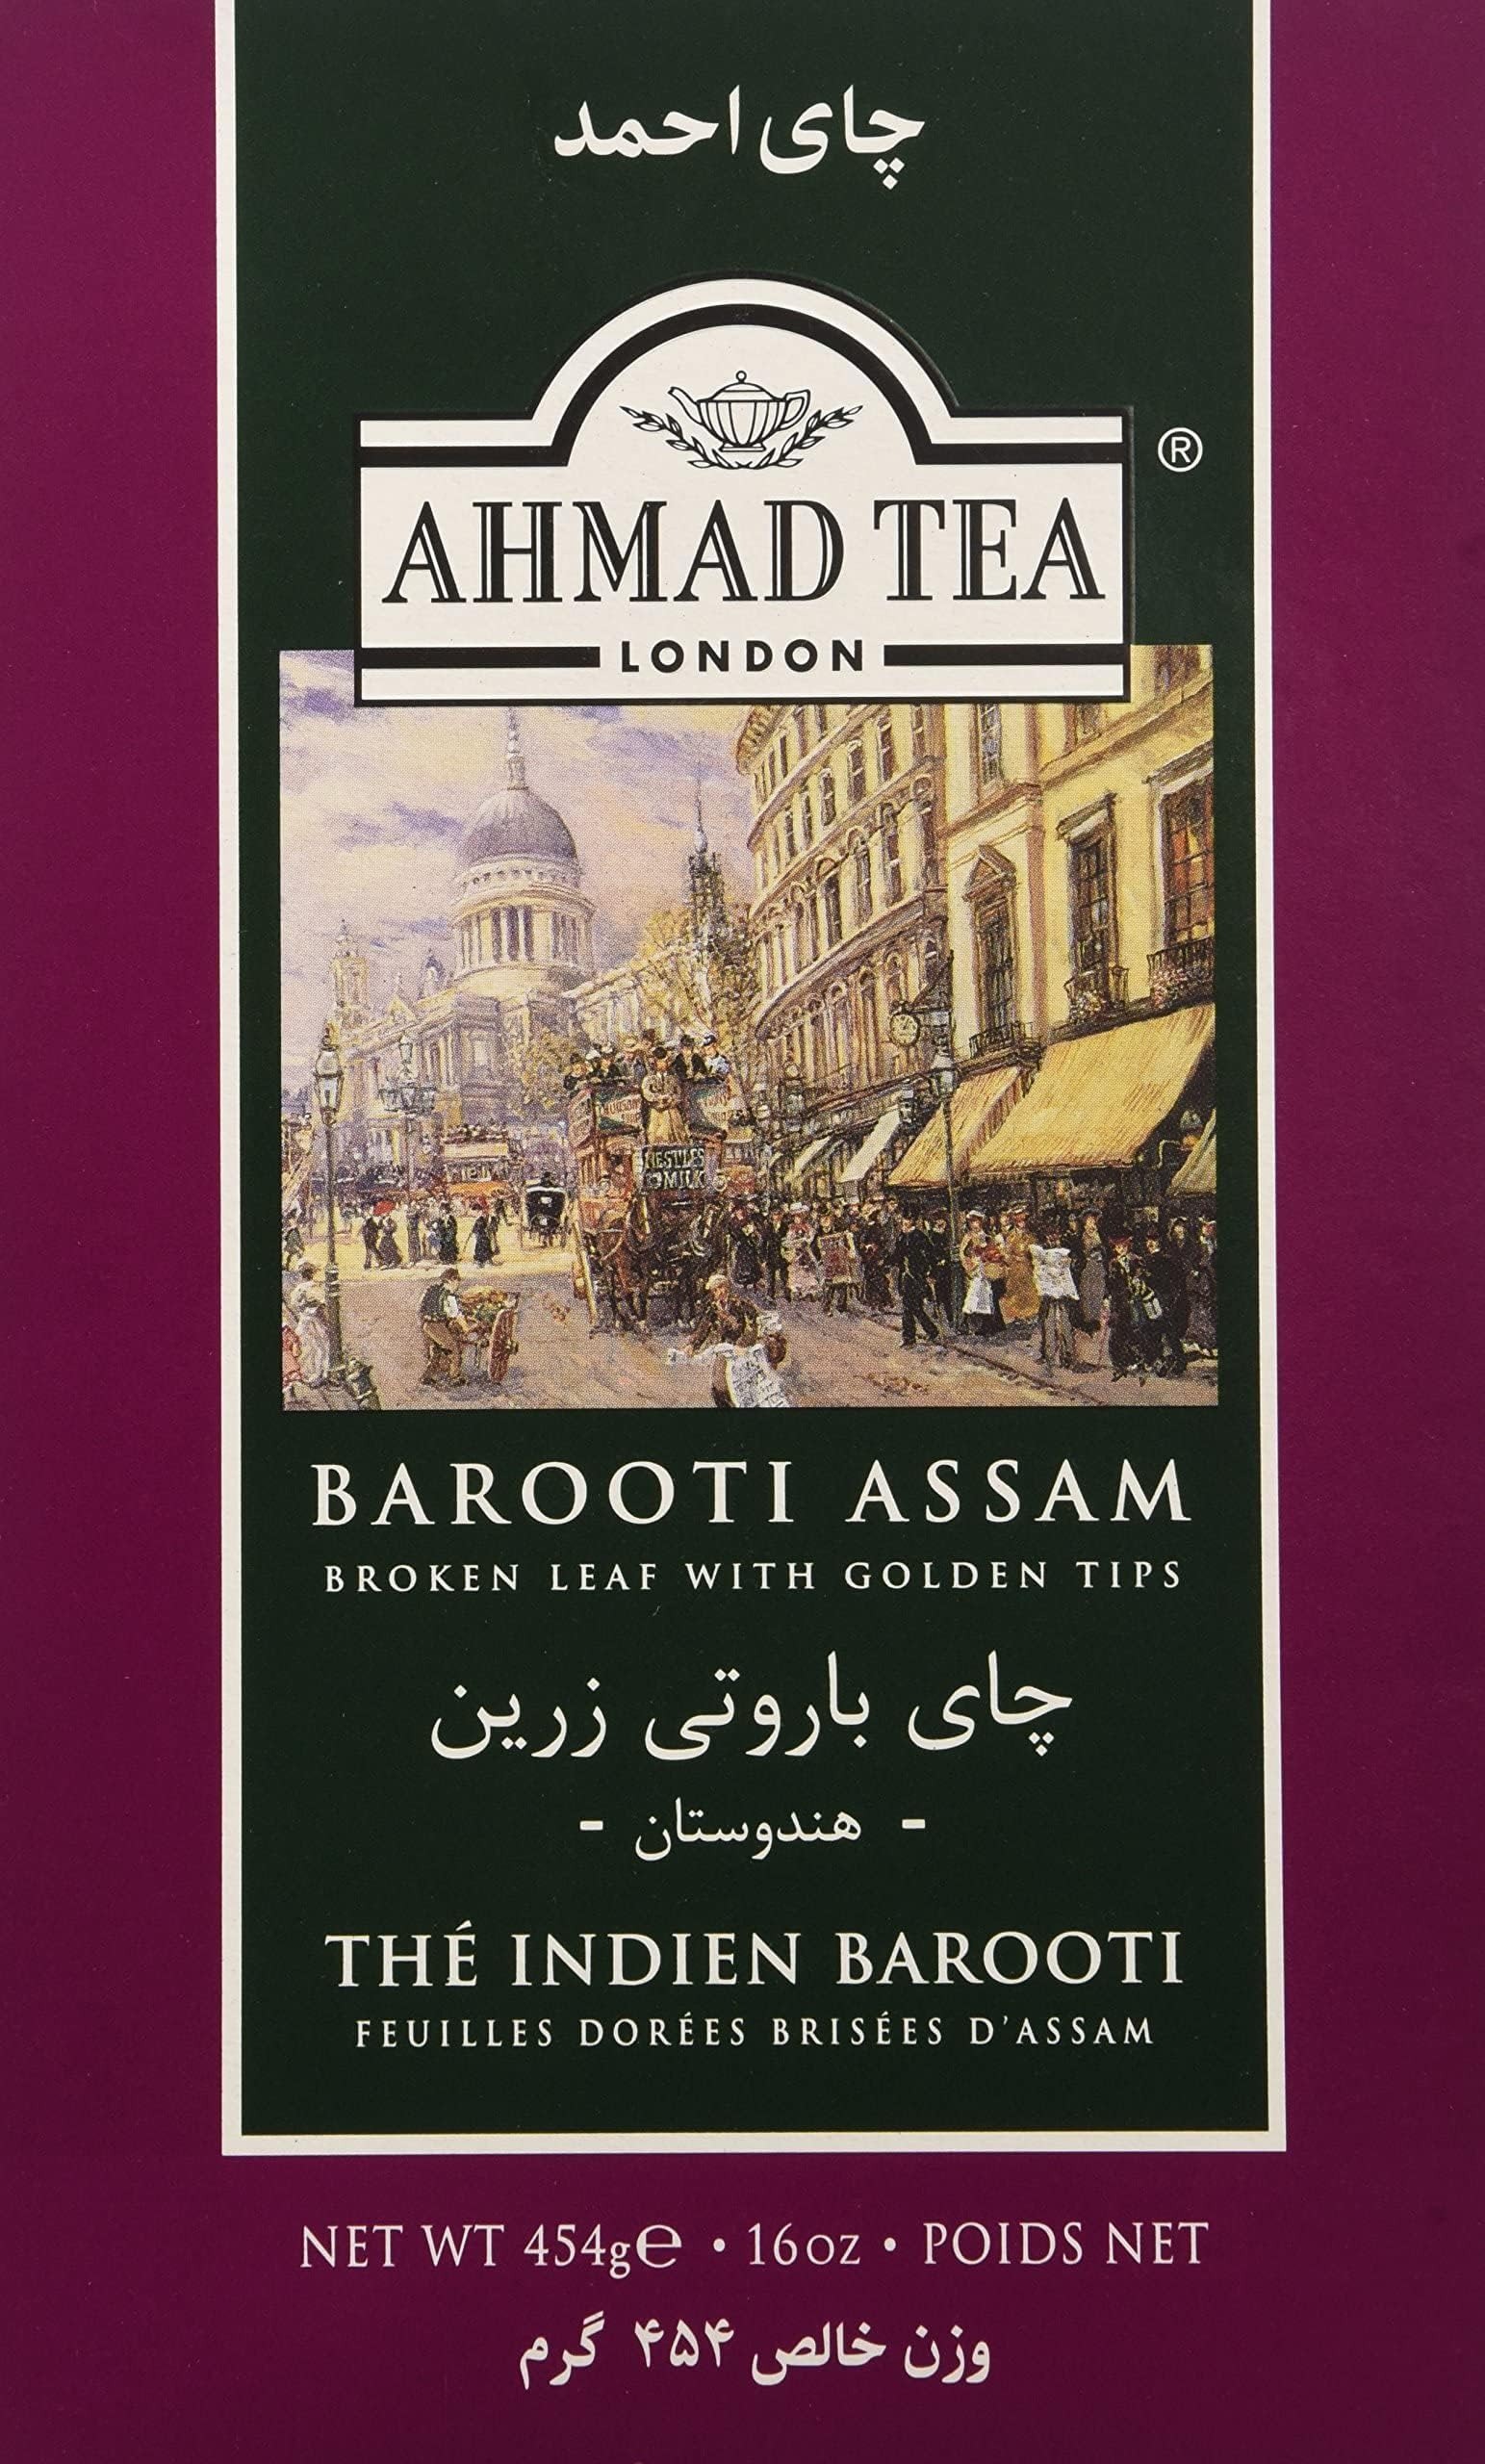
Item Name: Ahmad Tea Black Tea, Barooti Assam Loose leaf, 454g - Caffeinated & Sugar-Free
Bullet Point 1: DELICIOUS & SATISFYING FLAVOR – Ahmad Tea earned 22 Great Taste Awards, Barooti Assam being a fan favorite. Complex flavors that are rich and smooth.
Bullet Point 2: QUALITY INGREDIENTS – Committing to quality and consistency, Ahmad Tea blends only the finest leaves cultivated from our trusted growers and tea gardens around the world.
Bullet Point 3: BREWING YOUR TEA – Barooti Assam is offered in loose leaf. Steep according to the recommended time on the pack. Perfect for serving hot with a splash of milk.
Bullet Point 4: TEA BENEFITS – Strong antioxidant properties that help support heart health and boosts your immune system. Barooti Assam tea is naturally caffeinated, sugar-free and a great substitute for coffee and soft drinks.
Bullet Point 5: ETHICAL TEA PRACTICES – We are proud to support the Ethical Tea Partnership, who are working towards the lives of tea workers and their environment worldwide.
Value: 16.01
Unit: Ounce

Price: 14.99